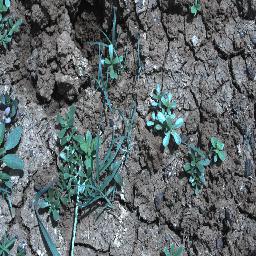
Label: negative